Pedro Delgado Hernández

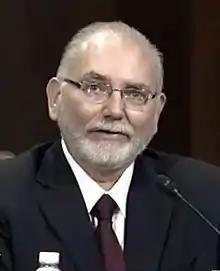
Delgado Hernández in 2013

Pedro Alberto Delgado Hernández (born October 1, 1956) is a United States district judge of the United States District Court for the District of Puerto Rico.